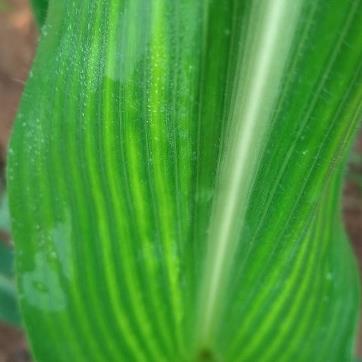
Crop: Maize
Condition: stripe-d